Kingston, Pennsylvania

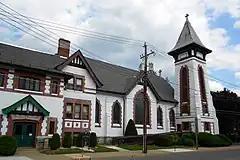
Former Presbyterian church in Kingston, which is now a Montessori school

On June 30, 1778, Loyalist forces, under the command of Major John Butler, arrived in the Wyoming Valley to attack the American settlements. On July 1, Fort Wintermoot at the north end of the valley surrendered without a shot being fired. The next morning the smaller Fort Jenkins surrendered. Both forts were later burned to the ground.